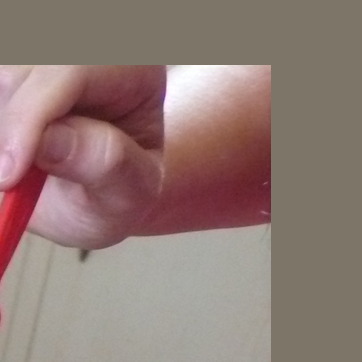
Material: skin